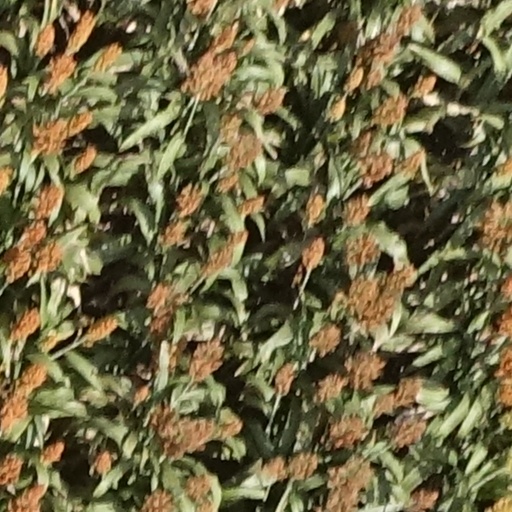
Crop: sorghum